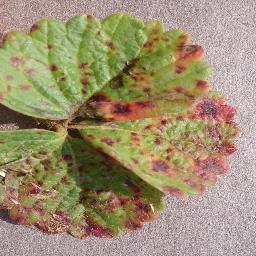
Label: Strawberry___Leaf_scorch